QF 6-inch naval gun

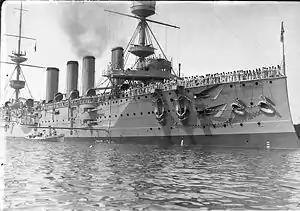

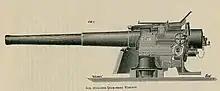
A diagram from Brassey's Naval Annual 1896

As the QF 6-inch Mk I, Mk II and Mk III, the gun was used as secondary armament of pre-dreadnoughts of the 1890s and cruisers to 1905. On the protected cruisers of the "Diadem", "Powerful" and "Edgar" classes they made up most of the armament, though the latter class carried two guns as well. The pre-dreadnought battleship classes of the -class (including the turreted -class, -class, -class and -class ships carried up to 12 guns.